Medium machine gun

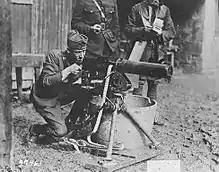
Water cooled M1917 demonstrated in 1918

When Hiram Maxim developed his recoil-powered machine gun that used a single barrel, the first main design was a modest 26 pounds (11.8 kg) in weight, firing a .45-inch rifle caliber bullet (from a 24 inch long barrel). As depicted in a famous photo of Maxim, it could be picked up complete with its 15-pound (6.8 kg) tripod with one arm. It was similar to later-design medium machine guns, but it could not be fired for extended periods. As a result, he created a water-jacket cooling system to enable it to fire for extended periods. This added significant weight, as did changes to more powerful cartridges. This class of heavy, water-cooled machine gun would eventually be regarded as the classic heavy machine guns. However, the much lighter total weight possible by using recoil to power automatic loading was not lost on the firearms designers of the day, resulting in other automatic firearms that used this concept, such as the Borchardt pistol, the Cei-Rigotti rifle, the Madsen 1902, as well as lighter, gas-operated, air-cooled designs.